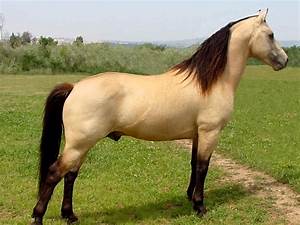
Label: cavallo